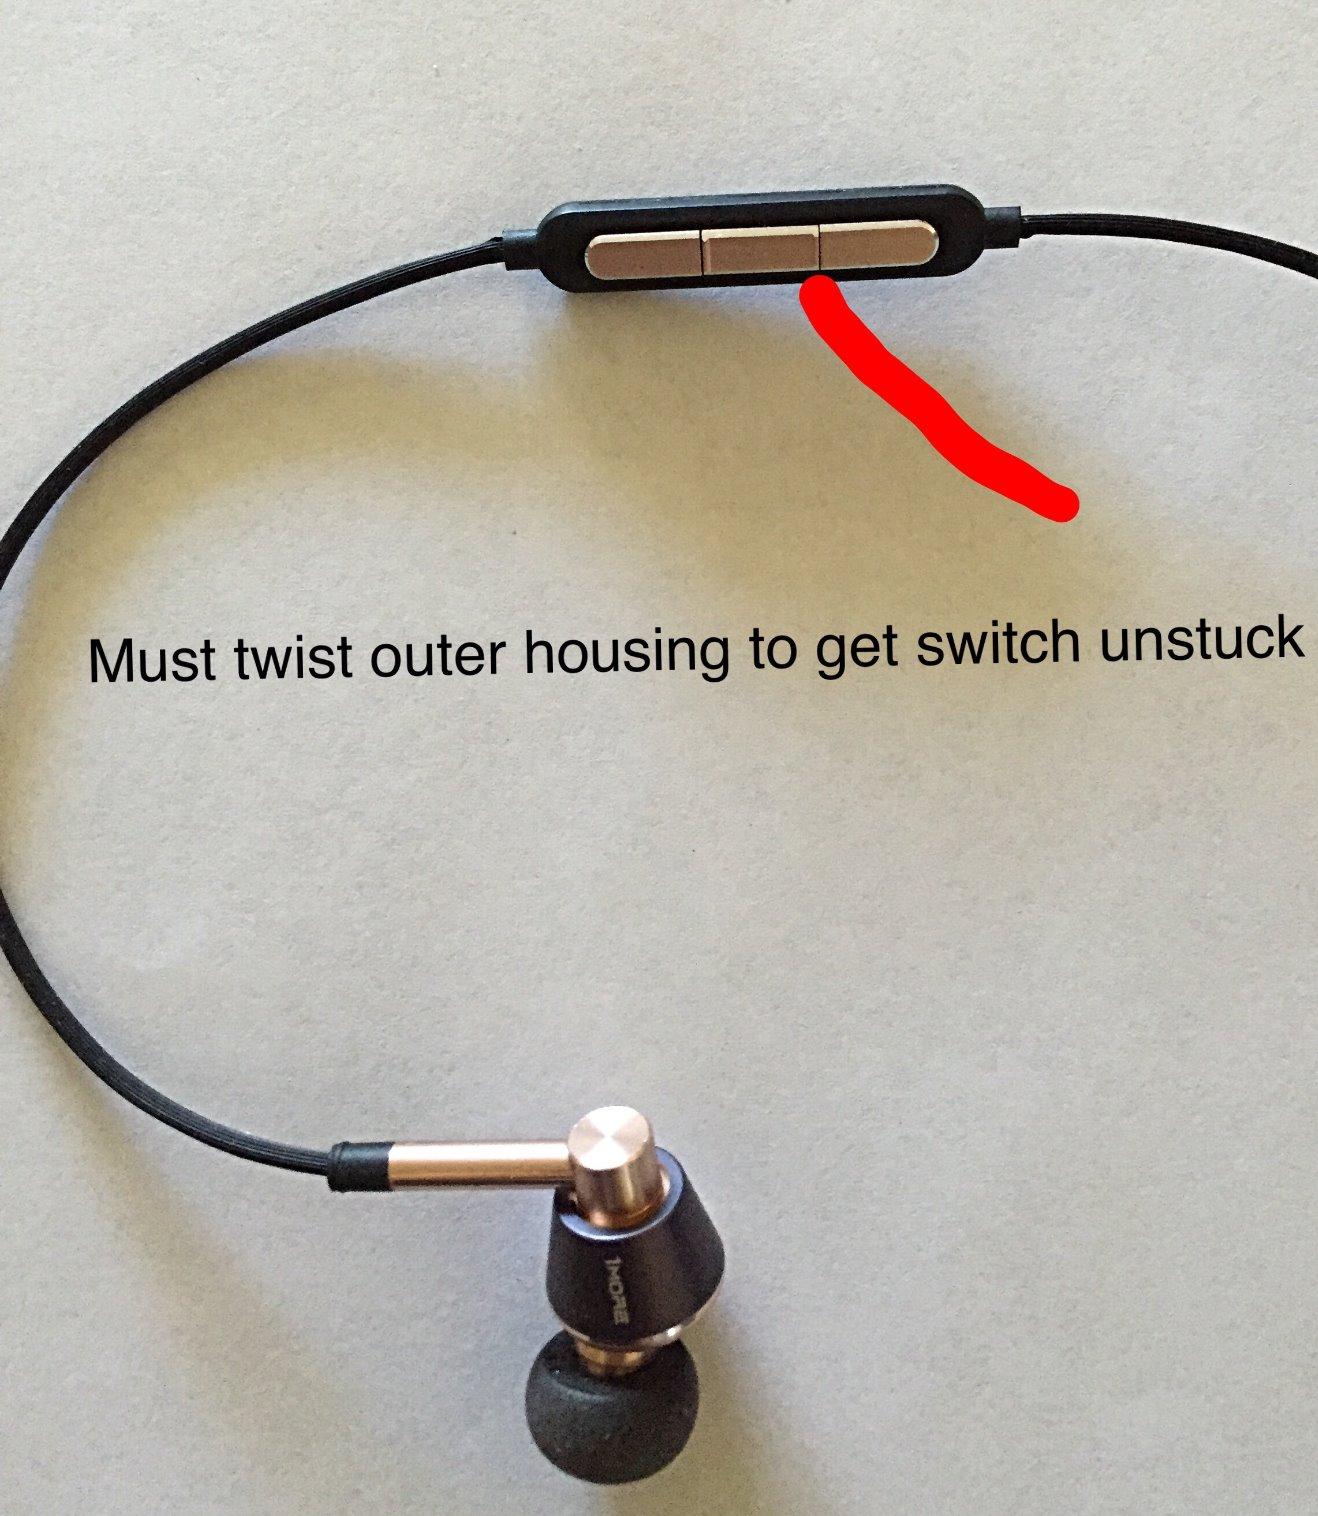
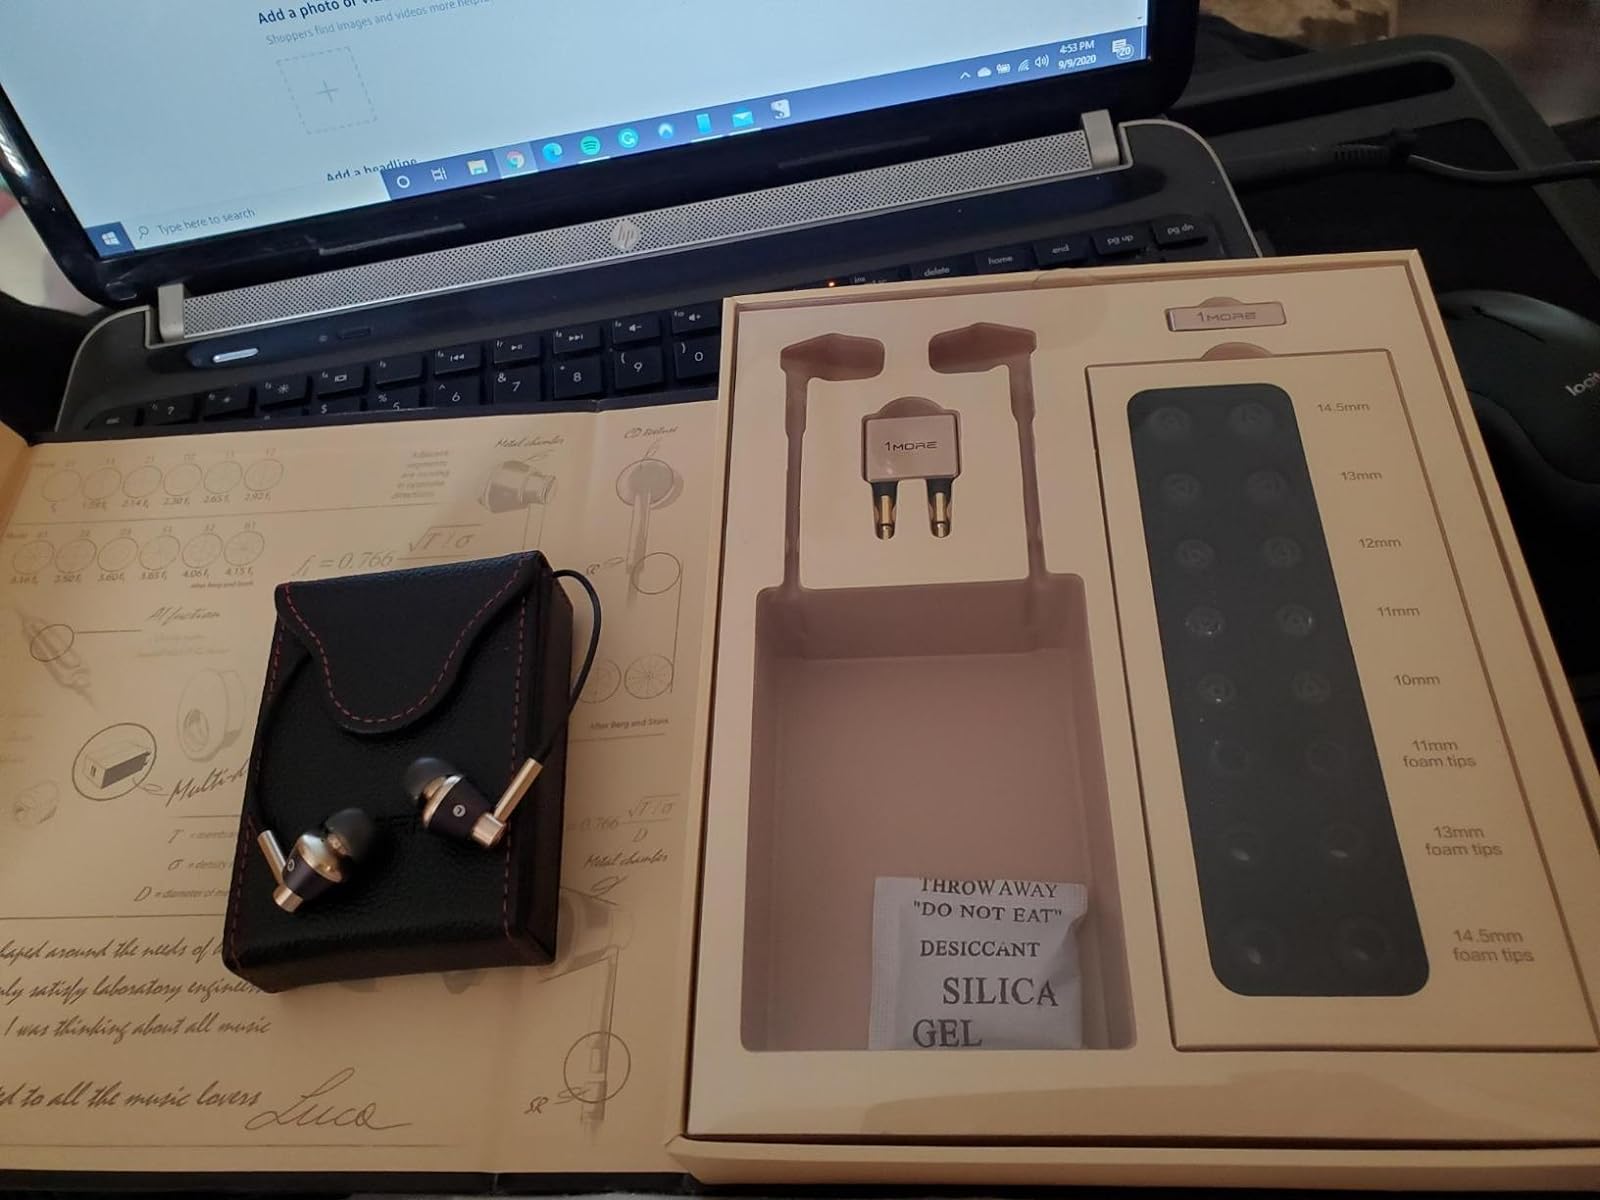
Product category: headphones
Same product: yes